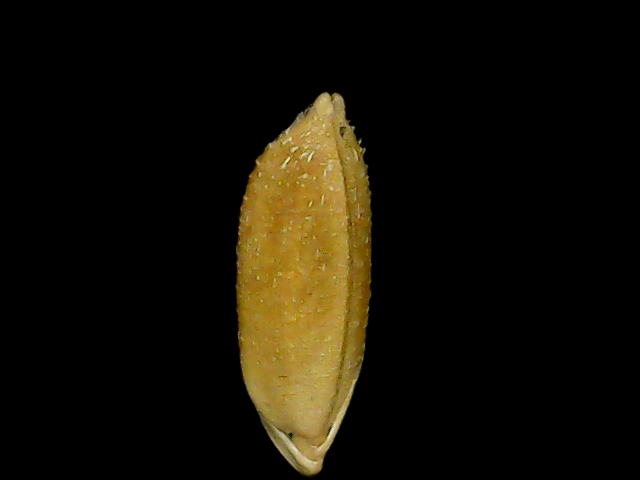
Rice variety: Bd95